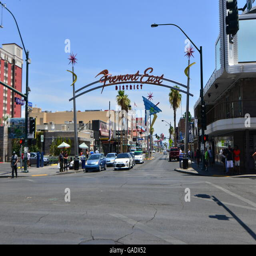
tourist attraction during the daytime